STS-118

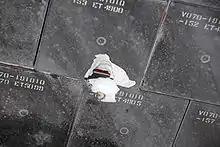
Damaged tile in the belly of "Endeavour" during post-landing inspection.

The crew of "Endeavour" went right to work after waking up on Tuesday, completing the close-out of the Spacehab module, and getting into the deorbit preparations timeline. They closed payload bay doors, transitioned the vehicle computers to landing software mode and donned their reentry suits. At 14:30 UTC, the crew was given the "go" to begin fluid loading. This was done to assist with the crew's ability to adjust to gravity, and to prevent hypotension after landing. At 12:30 UTC, the Space Flight Meteorology Group reported to Entry Team Flight Director Steve Stich that the weather forecast was a "go". The weather at Kennedy Space Center showed only scattered showers moving away from the landing facility, and cross winds were not expected to be a problem. At 15:08 UTC, the crew was given a "go" for the deorbit burn, and the auxiliary power units were started at 15:20 UTC. The 4-minute engine burn was successfully completed at 15:28 UTC, slowing "Endeavour" by approximately and adjusting the orbiter's trajectory correctly for landing.